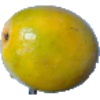
Label: Maracuja 1